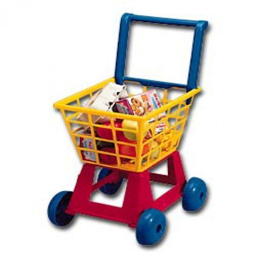
this was one of my favorite toys .